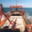
Label: ship